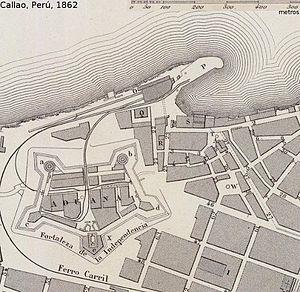
Le chemin de fer Ferrovías Central au Pérou qui relie le port de Callao sur la côte du Pacifique à la capitale Lima, se dirige vers l'Est jusqu'au noeud ferroviaire de La Oroya, puis vers le Sud-Est du pays jusqu'à Huancayo. Un embranchement à partir de la ville minière La Oroya mène vers le Nord-Ouest jusqu'à Cerro de Pasco. Ces deux lignes sont exploitées par le consortium Ferrocarril Central Andino.